Khuman Khamba

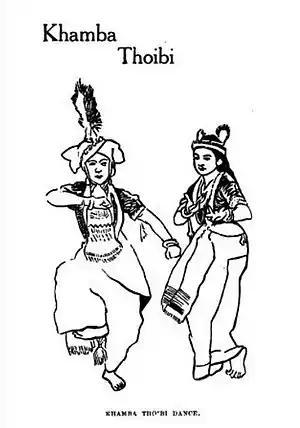
Khamba and Thoibi dancing

During the dancing ceremony, Kongyamba and his noble wives danced first. Later, Khamba and Thoibi danced before God Thangjing's holy shrine. The latter's pairing was great. The audiences shouted with joy during the dance. Finally, Khamba and Thoibi knelt before God Thangjing.